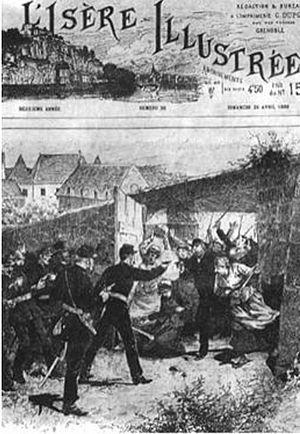
L’entrée des gendarmes dans l’usine de Châteauvilain, illustration. L'Isère Illustrée du 25 avril 1886.